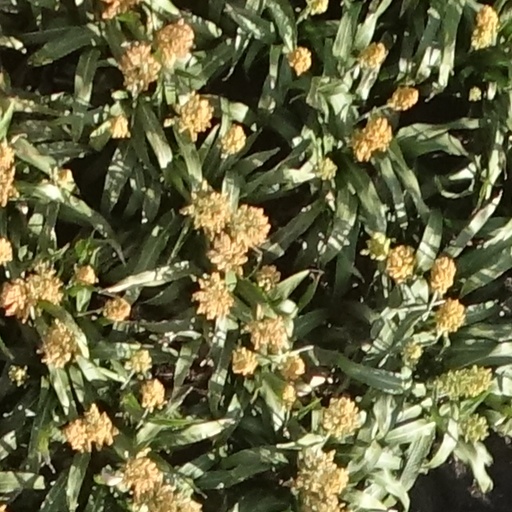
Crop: sorghum